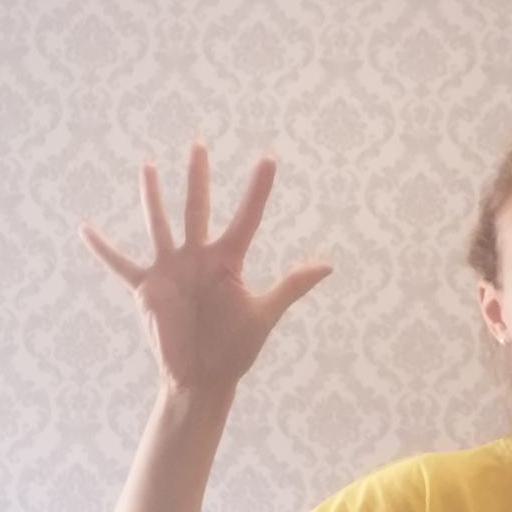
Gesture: palm